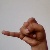
The image shows a hand gesture representing the letter 'J' in Indian Sign Language.